Grønnligrotta

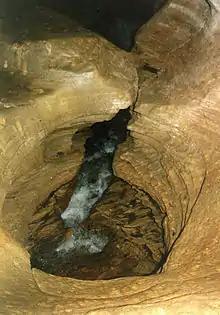
Grønnligrotta

Grønnligrotta is a marble karst cave in Rana Municipality in Nordland county, Norway. It is located in the valley of Røvassdalen, and was first explored in 1914. It has a total depth of and explored length of . It is probably connected to the nearby Setergrotta. The cave is equipped with artificial lights and open for tourists.